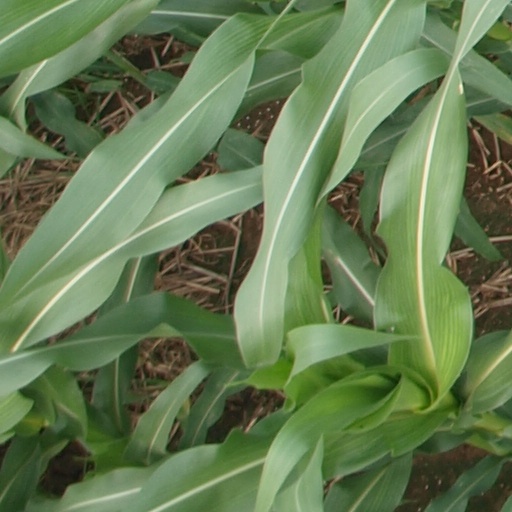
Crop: maize; corn